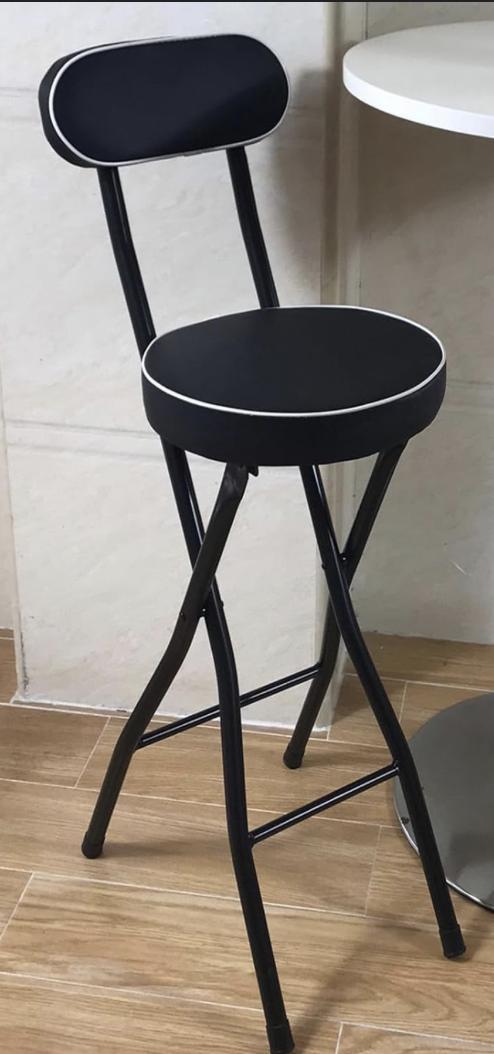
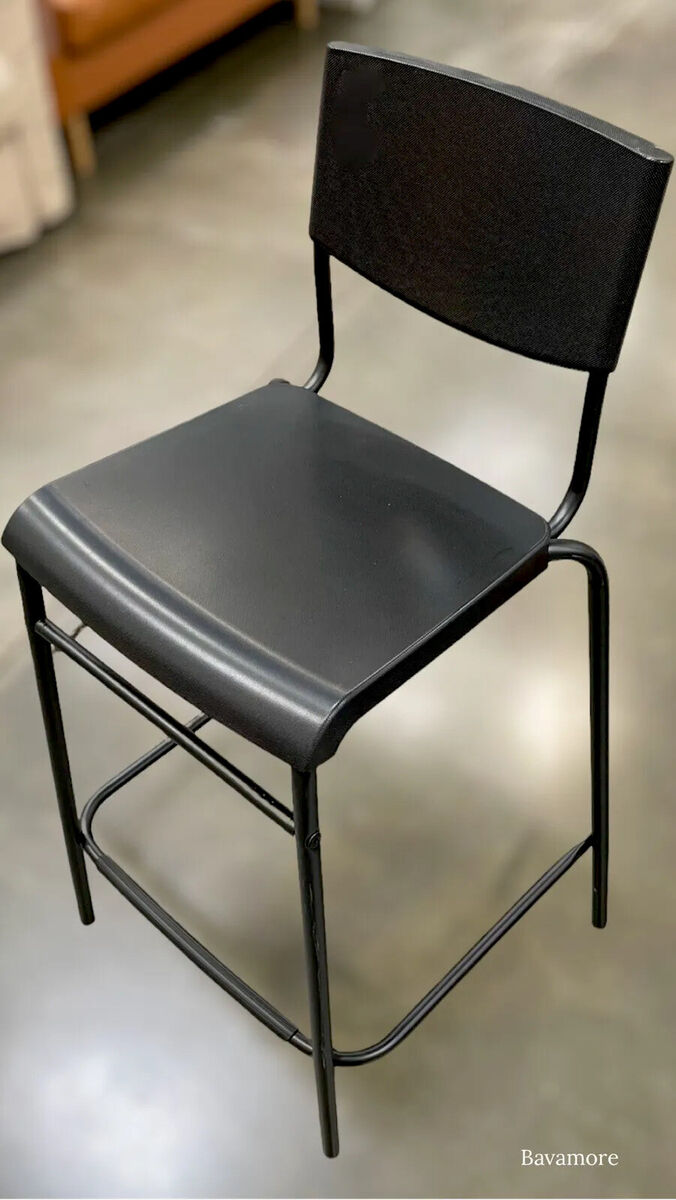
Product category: stool
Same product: no